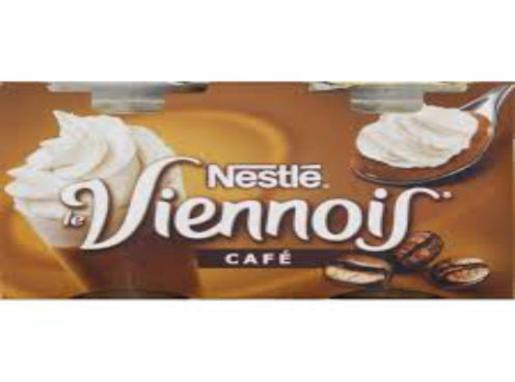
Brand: le viennois
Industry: Food